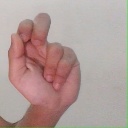
अक्षर: ढ